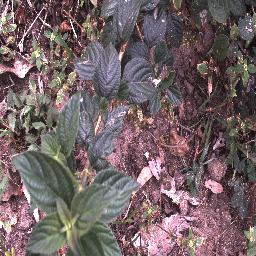
Label: lantana